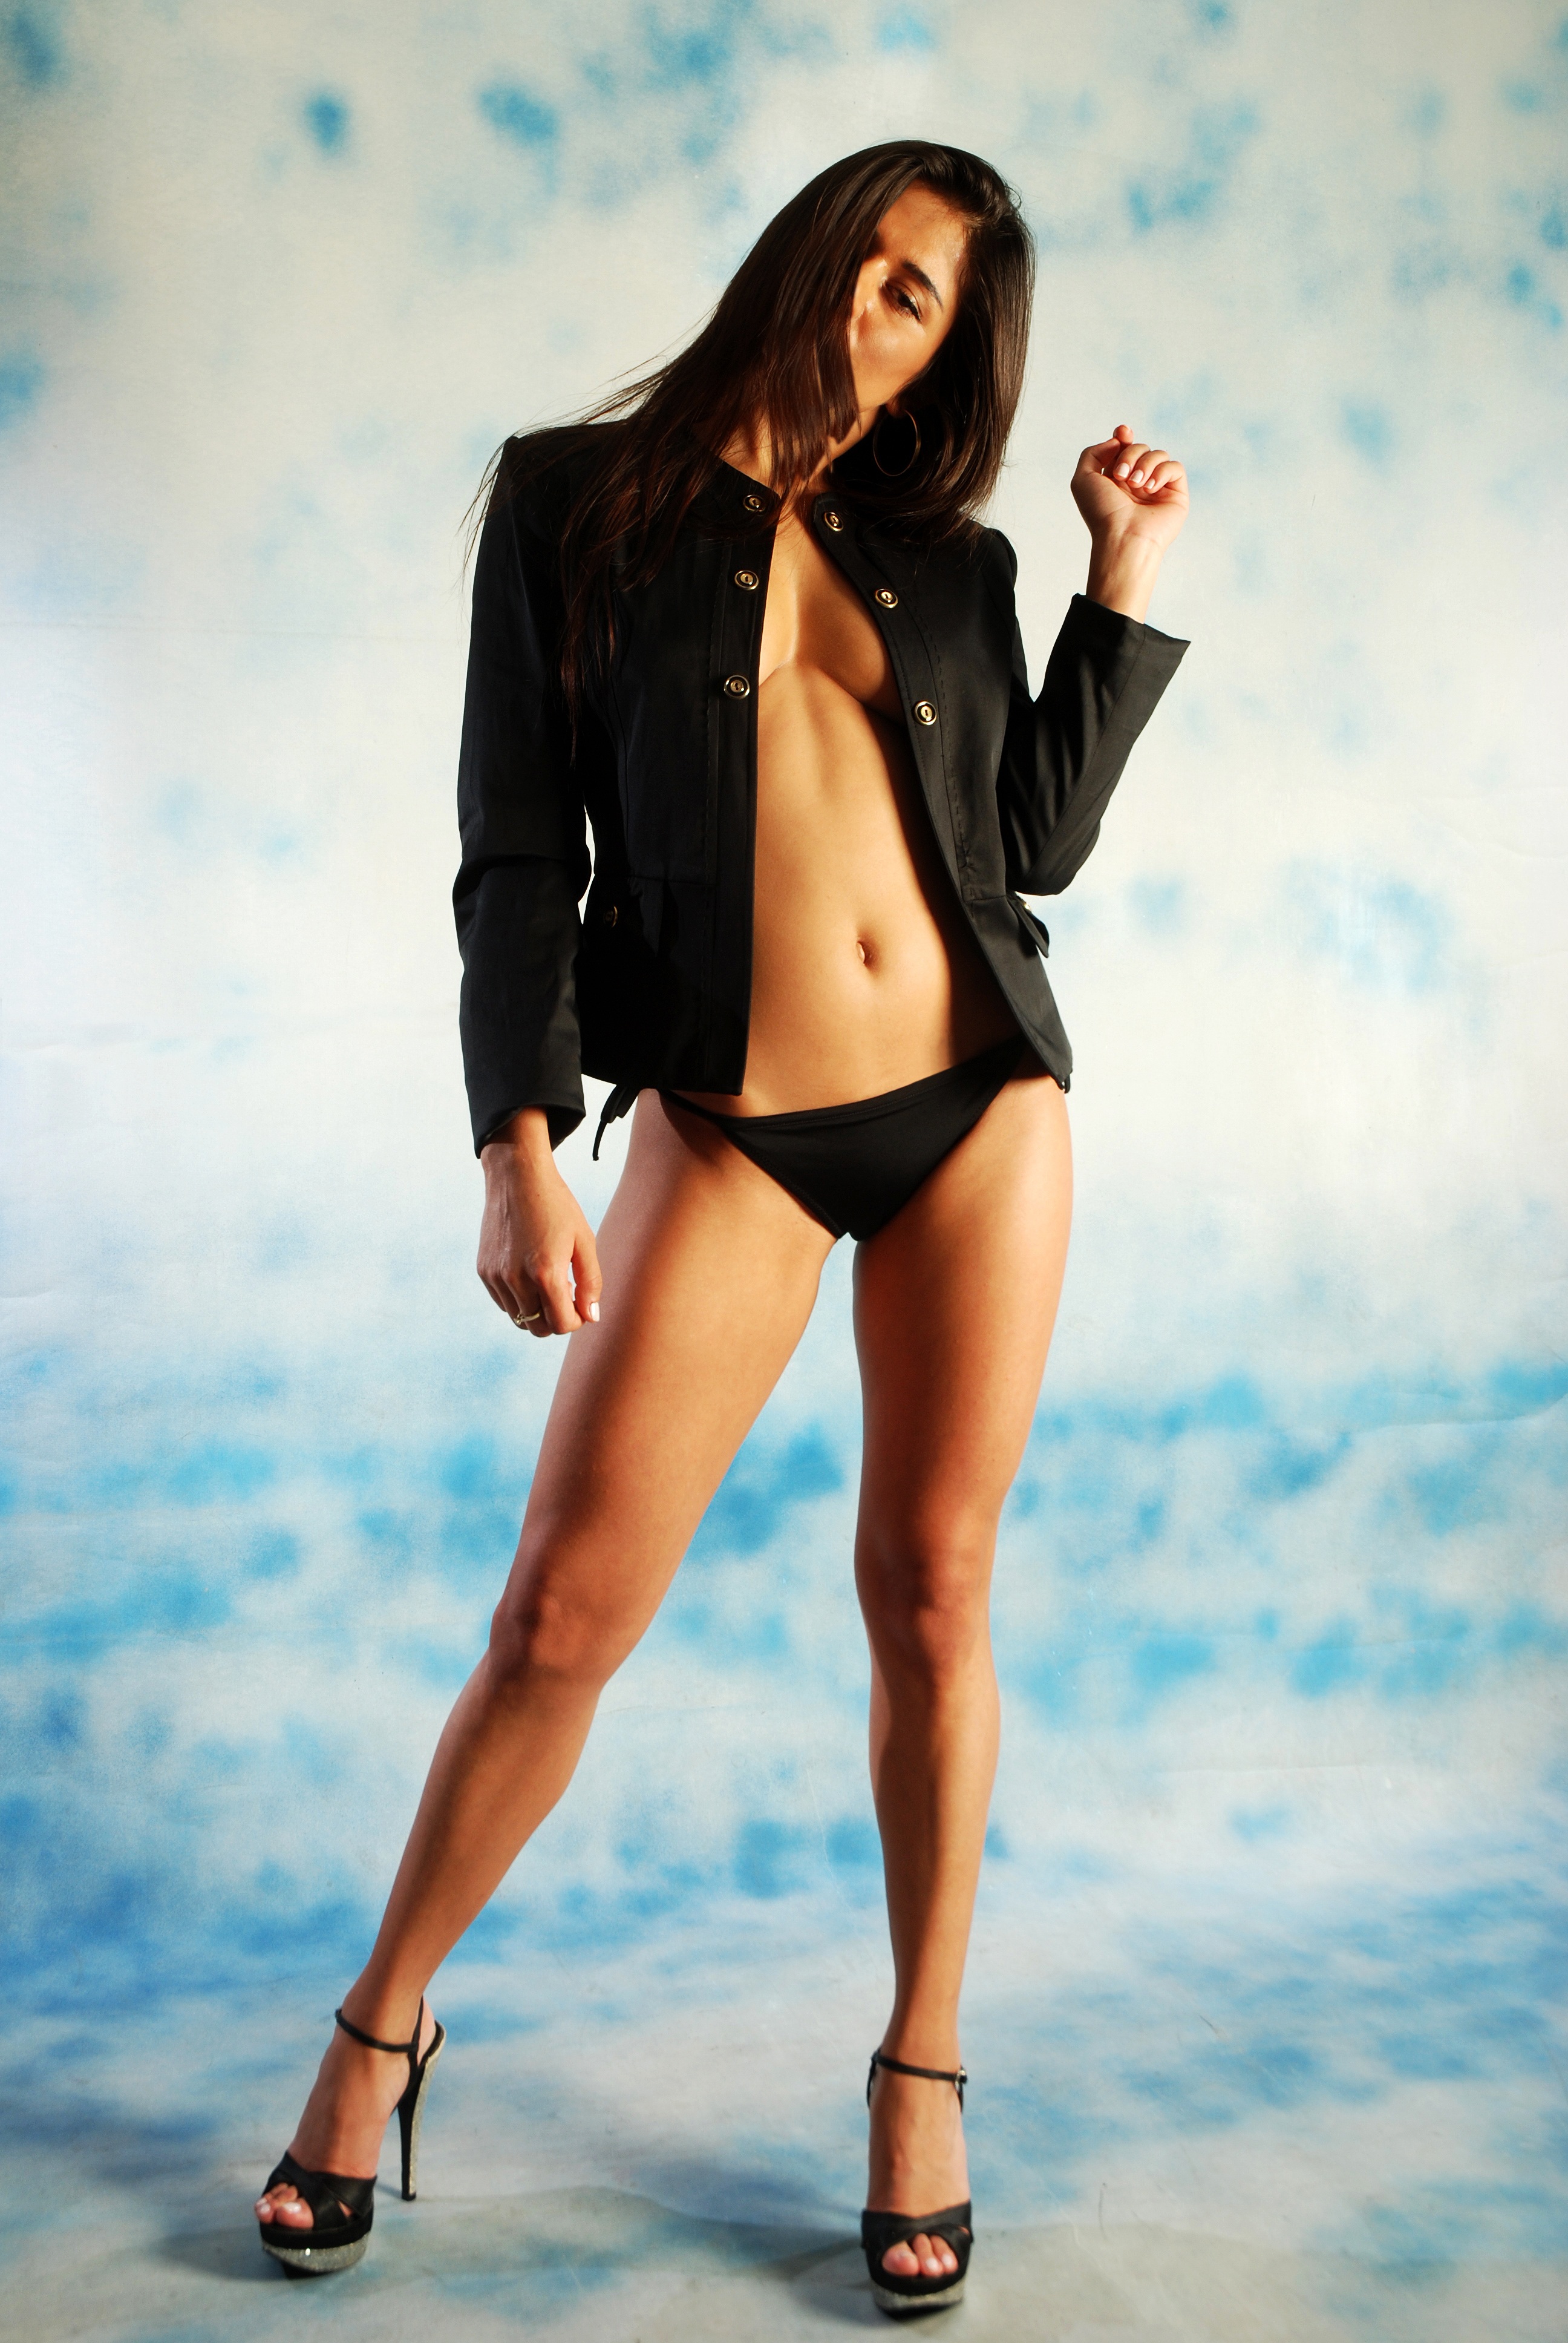
hand, person, sky, girl, hair, photography, leg, model, finger, spring, fashion, clothing, jacket, hairstyle, swimwear, long hair, human body, black hair, shooting, legs, thigh, beauty, sexy, naked, erotic, young girl, abdomen, photo shoot, human positions, art model, supermodel